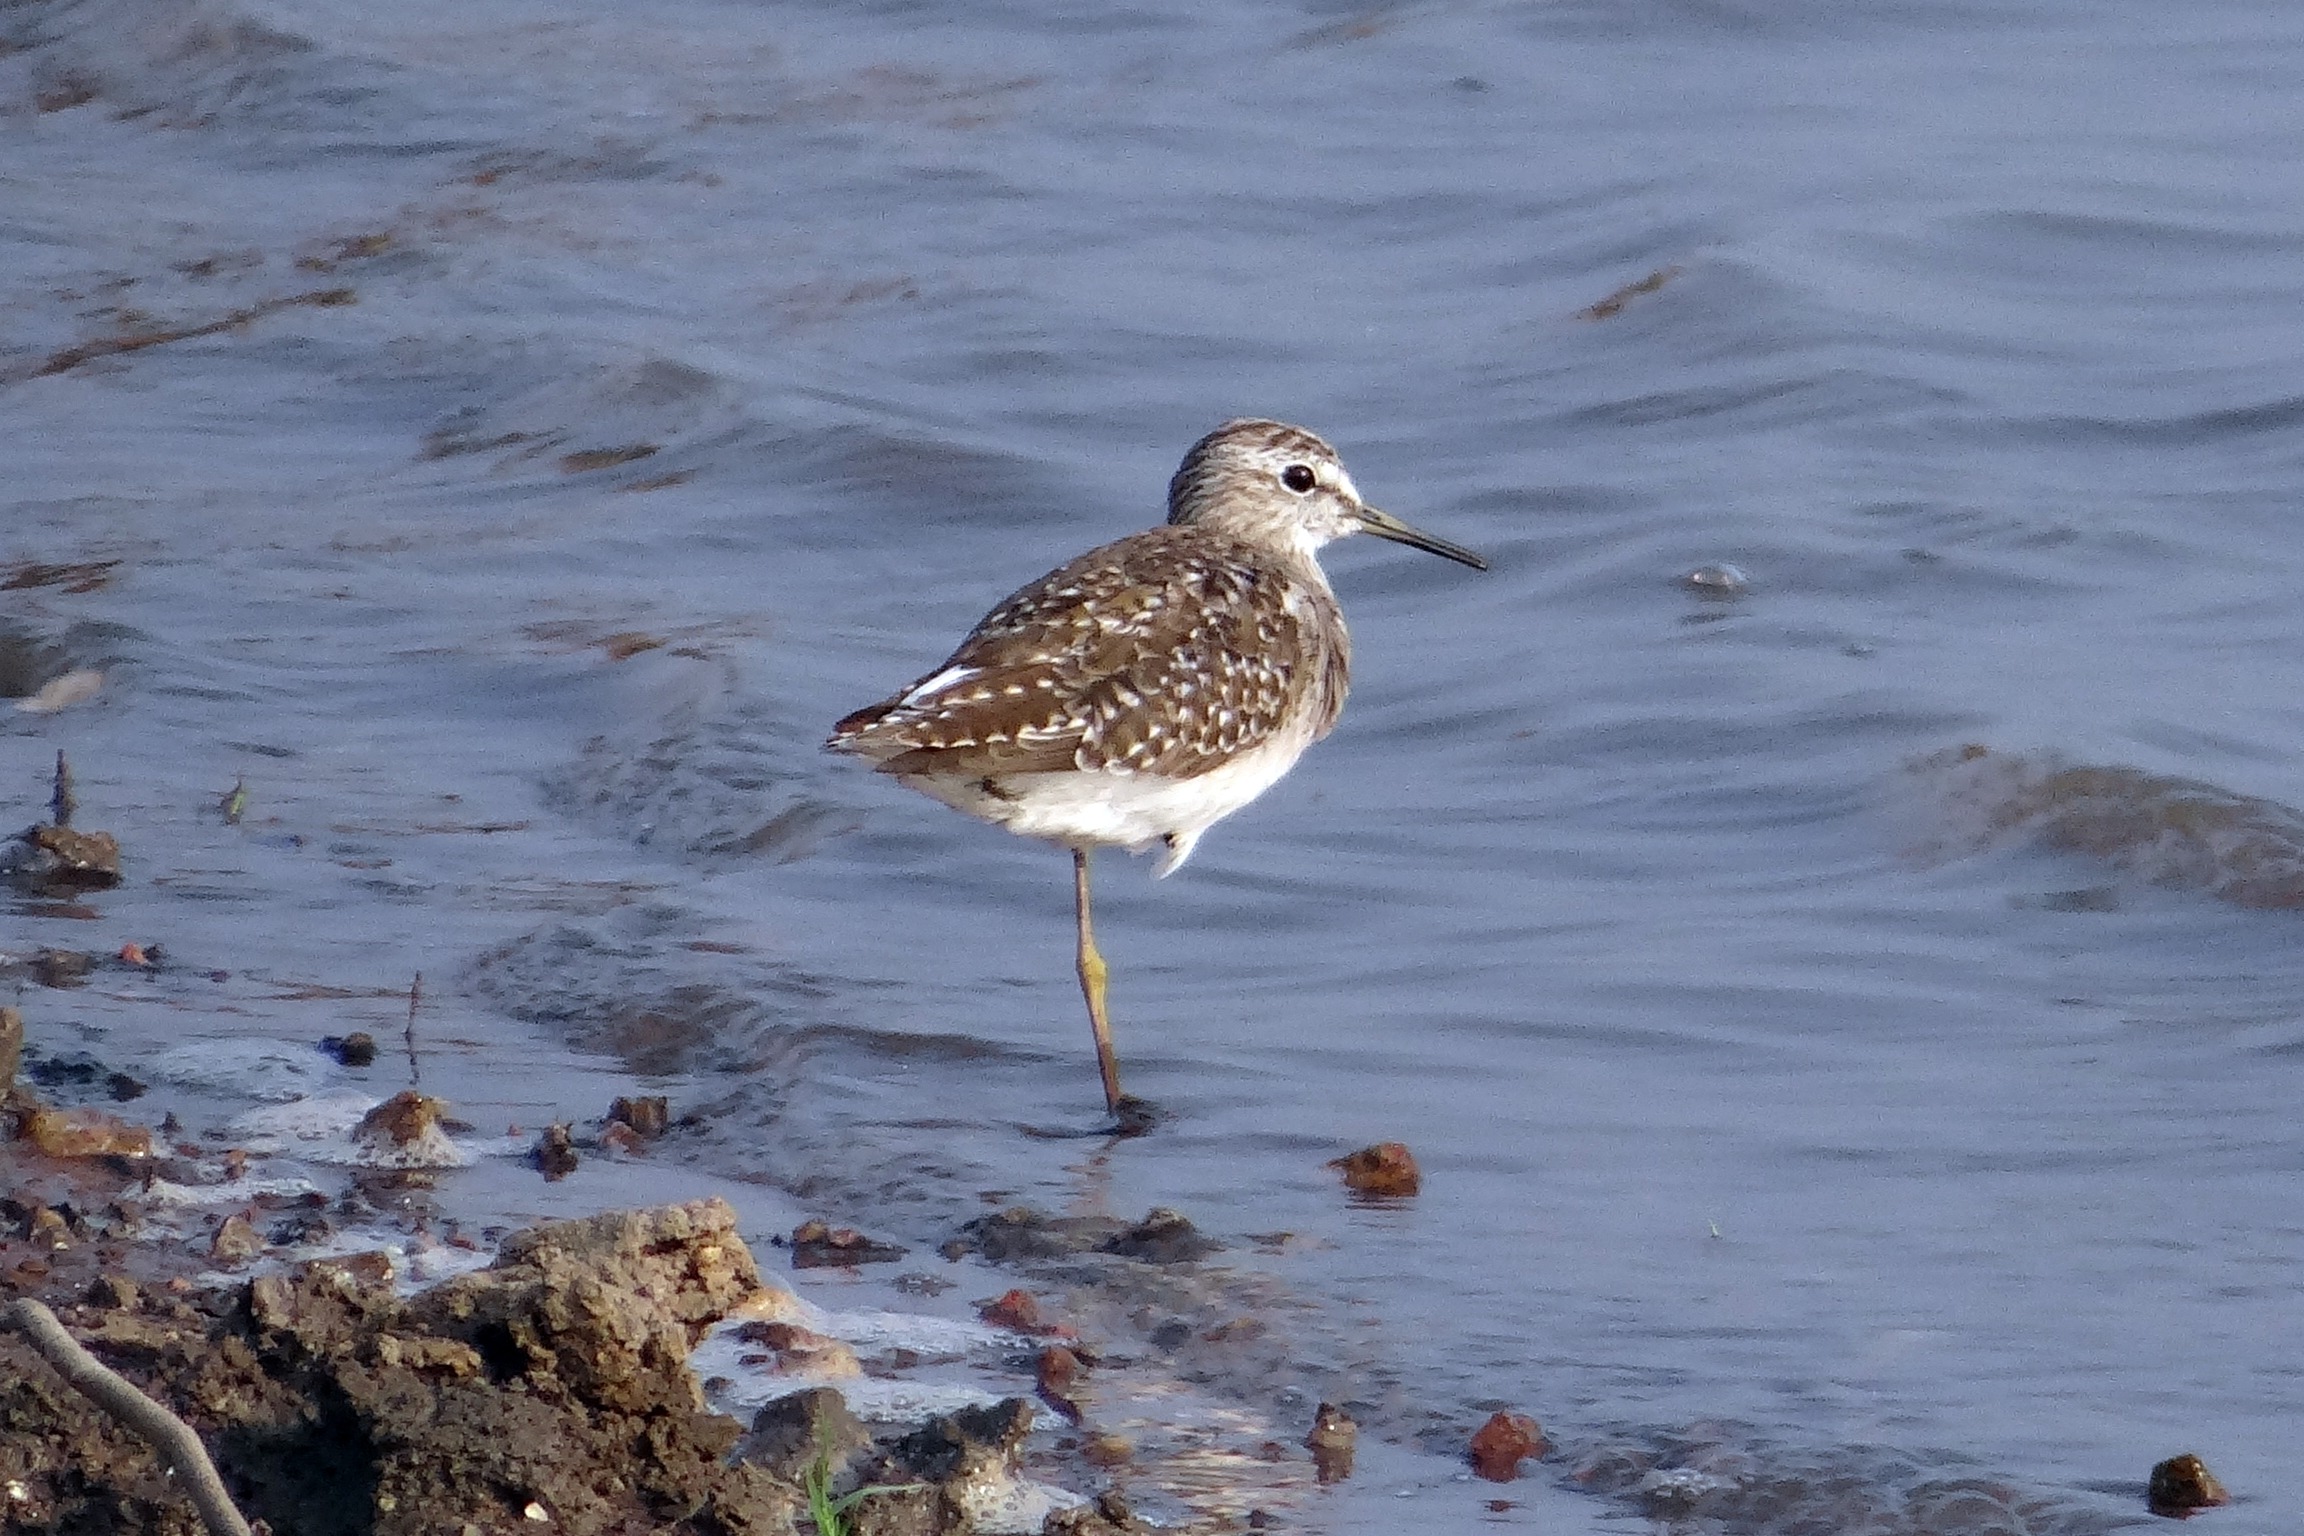
sea, bird, seabird, wildlife, gull, beak, avian, fauna, aves, vertebrate, india, wader, shorebird, sandpiper, redshank, avifauna, shore bird, charadriiformes, european herring gull, seaduck, cinclidae, calidrid, red backed sandpiper, wood sandpiper, tringa glareola